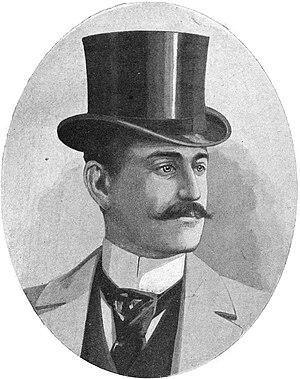
Mathieu Dreyfus.
Mathieu Dreyfus, né le 2 juillet 1857 à Mulhouse et mort le 24 octobre 1930, est un industriel alsacien, frère aîné d'Alfred Dreyfus dont il sera le soutien le plus fidèle lors de l'affaire Dreyfus.
Alfred Dreyfus, né à Mulhouse le 9 octobre 1859 et mort à Paris le 12 juillet 1935, est un officier français d'origine alsacienne et de confession juive. Il a été victime, en 1894, d'une machination judiciaire qui est à l'origine d'une crise politique majeure des débuts de la IIIᵉ République, l'affaire Dreyfus. Durant ces années de troubles, une large partie de l'opinion française se divise entre dreyfusards et anti-dreyfusards.
L'affaire Dreyfus est un conflit social et politique majeur de la Troisième République, survenu en France à la fin du XIXᵉ siècle autour de l'accusation de trahison faite au capitaine Alfred Dreyfus, qui est finalement innocenté. Elle bouleverse la société française pendant douze ans, de 1894 à 1906, la divisant profondément et durablement en deux camps opposés : les « dreyfusards », partisans de l'innocence de Dreyfus, et les « antidreyfusards », partisans de sa culpabilité.